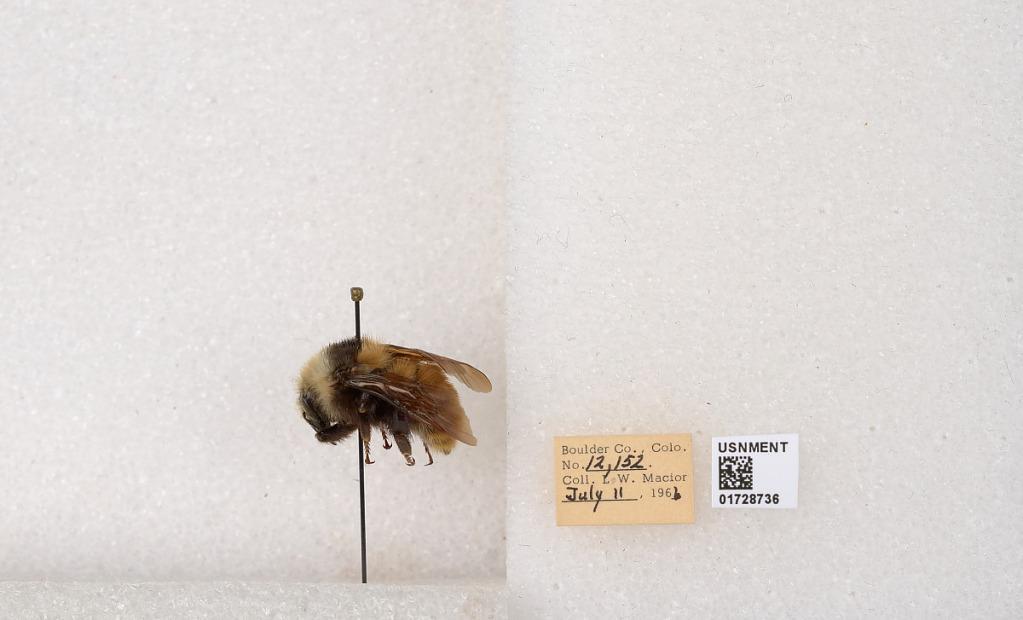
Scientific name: Bombus appositus Cresson
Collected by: L. Macior
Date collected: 1966-7-11
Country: United States
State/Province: Colorado
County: Boulder
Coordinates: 40.0925, -105.358